Culture of Montreal

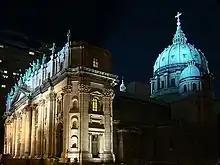
Mary, Queen of the World Cathedral

Nicknamed "" ("the city of a hundred belltowers"), Montreal is renowned for its churches. Indeed, as Mark Twain once noted, "This is the first time I was ever in a city where you couldn't throw a brick without breaking a church window." The city has four Roman Catholic basilicas: Mary, Queen of the World Cathedral, the aforementioned Notre-Dame Basilica, St. Patrick's Basilica, and Saint Joseph's Oratory.